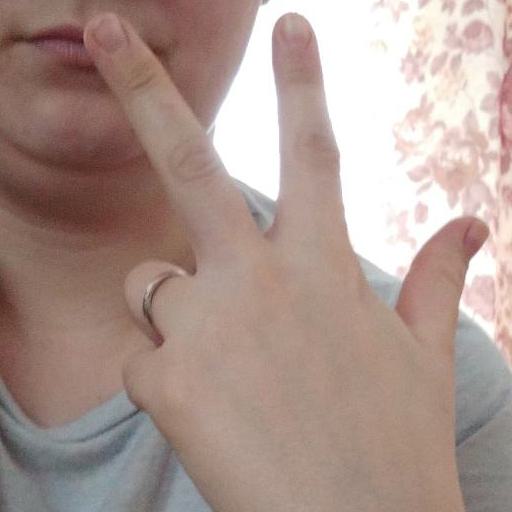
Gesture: three2